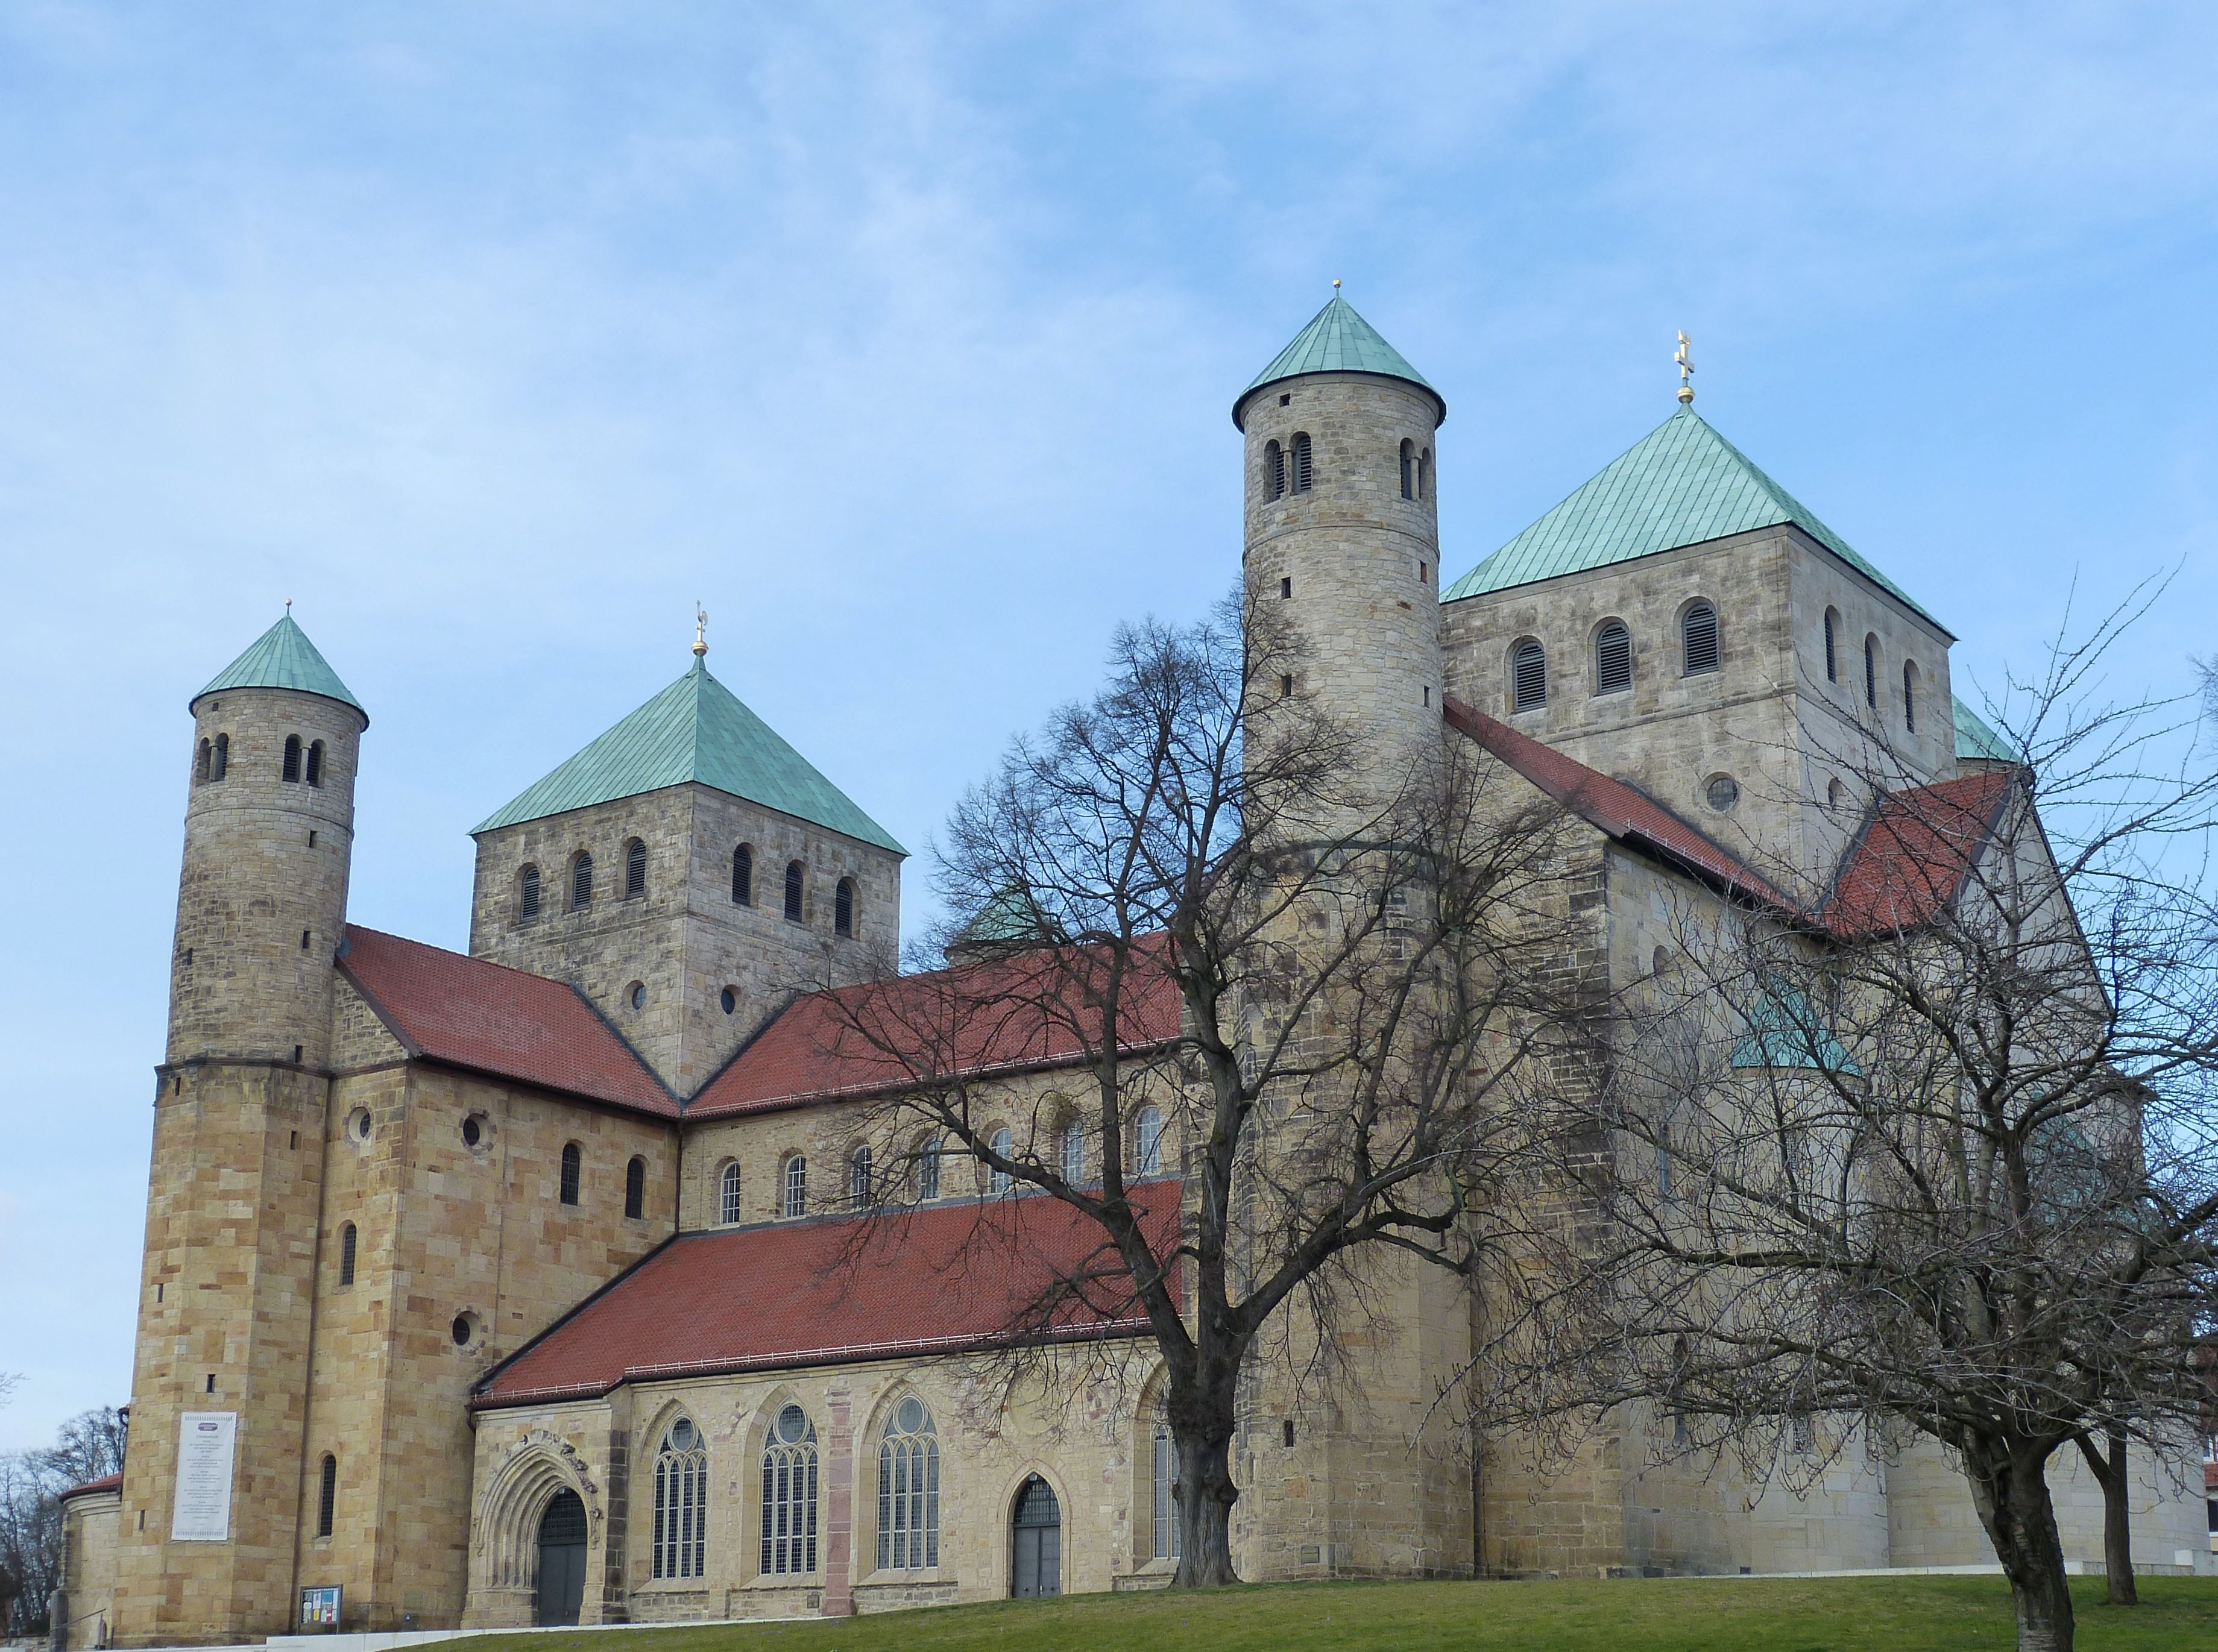
architecture, building, chateau, tower, church, cathedral, place of worship, world heritage, old town, steeple, monastery, unesco, romanesque, historically, lower saxony, st michael, spanish missions in california, hildesheim germany